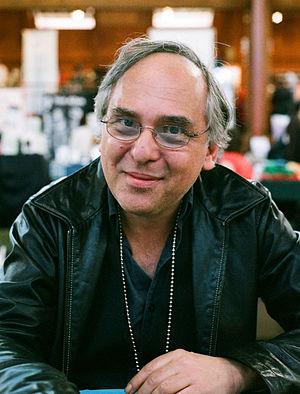
Maus est une bande dessinée de l'Américain Art Spiegelman publiée de 1980 à 1991 aux États-Unis. L'œuvre se fonde sur les entretiens entre l'auteur et son père, rescapé des camps de la mort : c'est le récit de la transmission de la Shoah, en particulier les persécutions et l'extermination des Juifs en Pologne dans les années 1930 et 1940.
La bande dessinée s'est intéressée tardivement à la Shoah à l'exception notable de La bête est morte !, suivie de L'Oncle Paul dans le domaine franco-belge, de Sacrifices inconnus de Vittorio Cossio publié en France dans Tarzan dans le domaine italien et de Master Race de Krigstein et Feldstein dans le domaine des comic books américains. L'œuvre la plus marquante en ce domaine est Maus d'Art Spiegelman.